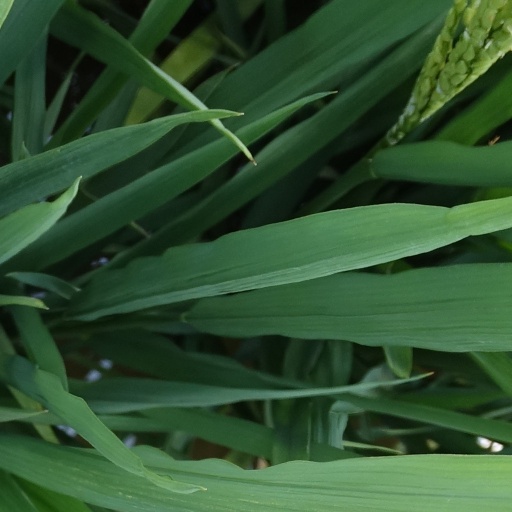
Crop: rice